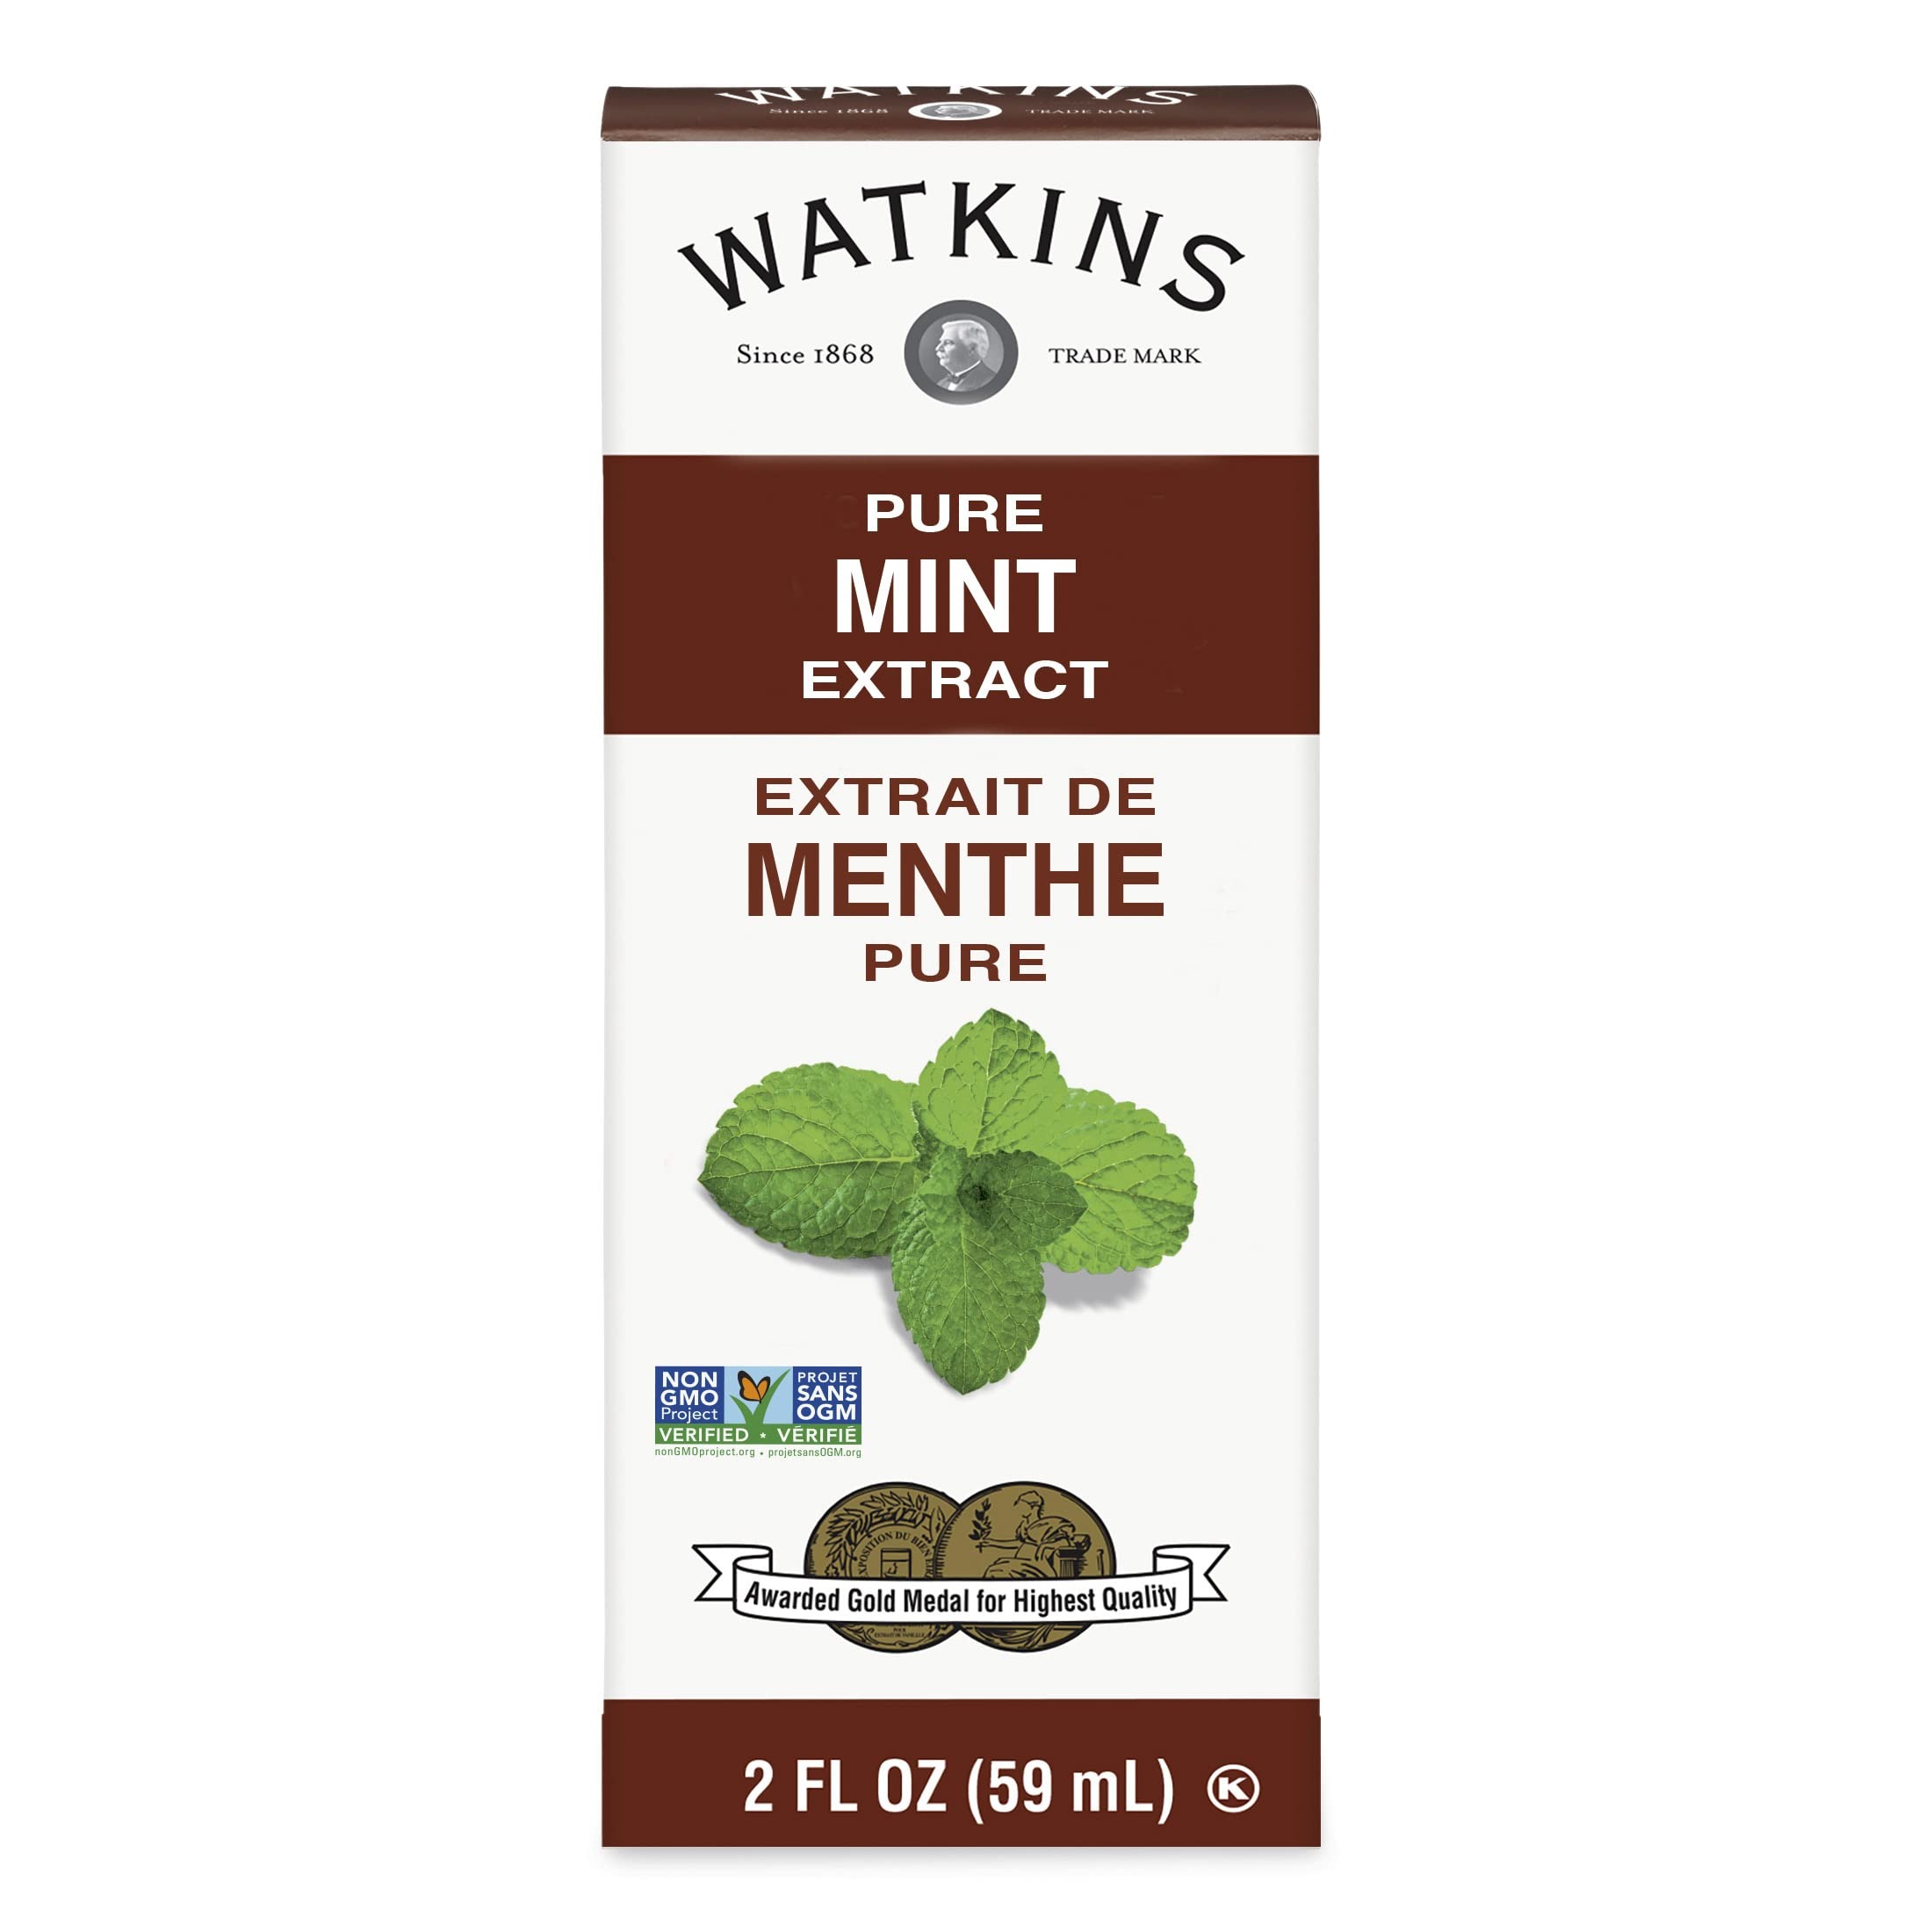
Item Name: Watkins Pure Extract, Mint, 2 Ounce
Bullet Point 1: Pure Extract is perfect for baking, flavoring drinks and more
Bullet Point 2: Made from natural oils—100% Pure
Bullet Point 3: No Artificial Colors or Flavors
Bullet Point 4: Non-GMO, Gluten Free, Corn Syrup Free, Kosher
Bullet Point 5: Crafted in the USA
Value: 2.0
Unit: Fl Oz

Price: 6.17